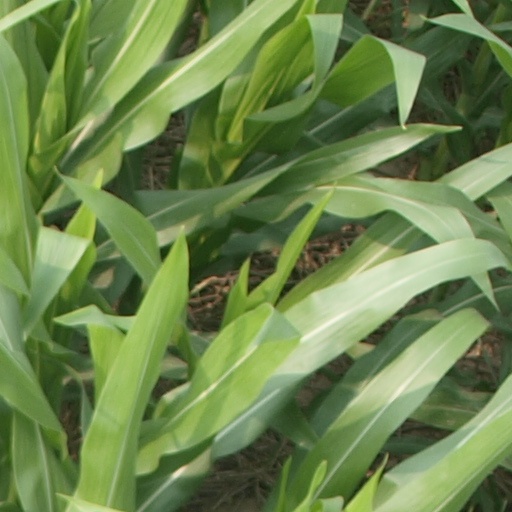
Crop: maize; corn